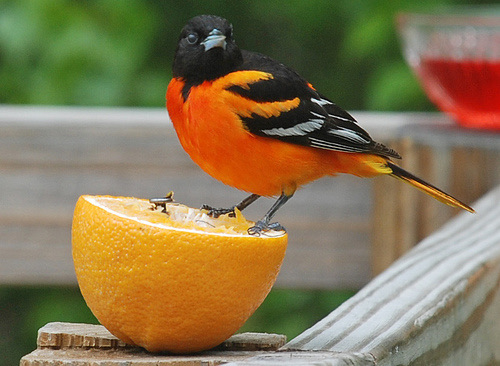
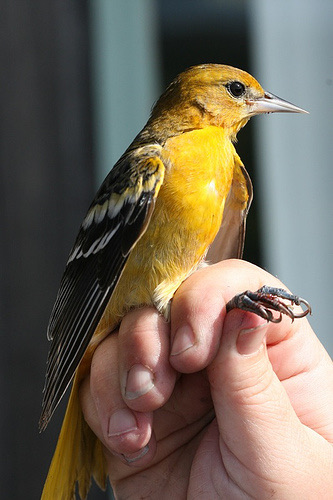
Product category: misc
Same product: yes